Sebastián Coates

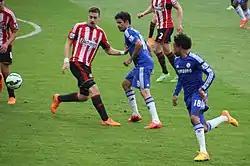
Coates playing for Sunderland against Chelsea in May 2015

On 1 September 2014, Coates was loaned out to fellow Premier League side Sunderland on a season-long loan, joining up with fellow Uruguayan manager Gus Poyet. He made his debut as a starter on the 23rd in the third round of the League Cup, against Stoke City at the Stadium of Light. At half-time, he was substituted for Patrick van Aanholt and Sunderland lost 1–2. His first league match of his loan was on 3 December, playing the entirety of a 1–4 home defeat against Manchester City. Coates had to fill in at left back in the Tyne-Wear derby against Newcastle on 21 December after Anthony Réveillère suffered an injury in the warm up, but coped well as Sunderland won 1–0. However, after Sunderland were beaten 1–3 by Hull in the next game, Coates fell out of favour and failed to make another Premier League start under Poyet. After the manager was sacked and replaced by Dick Advocaat, Coates became more involved. He played every minute of Sunderland's run of five unbeaten games that kept them from relegation with a game to spare.